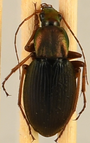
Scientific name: Chlaenius aestivus
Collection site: Smithsonian Environmental Research Center NEON (SERC), plot SERC_009